Morten Gamst Pedersen

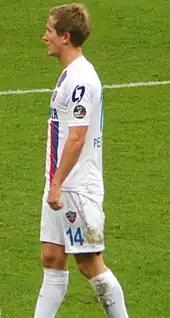
Pedersen playing for Karabükspor in 2013

Gamst Pedersen was told in August 2013 by Blackburn Rovers that he was allowed to find himself a new club. "Berlingske Tidende" reported that Gamst Pedersen was in talks with FC Copenhagen, but after the Norwegian Ståle Solbakken was hired as manager of the Danish side, he stated that he did not want to sign Gamst Pedersen. On 30 August 2013, he joined the Turkish side Karabükspor on a free transfer, after he had made 288 league appearances for the Ewood Park outfit.